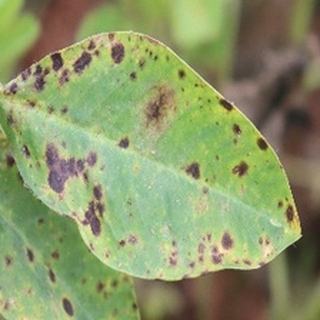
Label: groundnut_late_leaf_spot